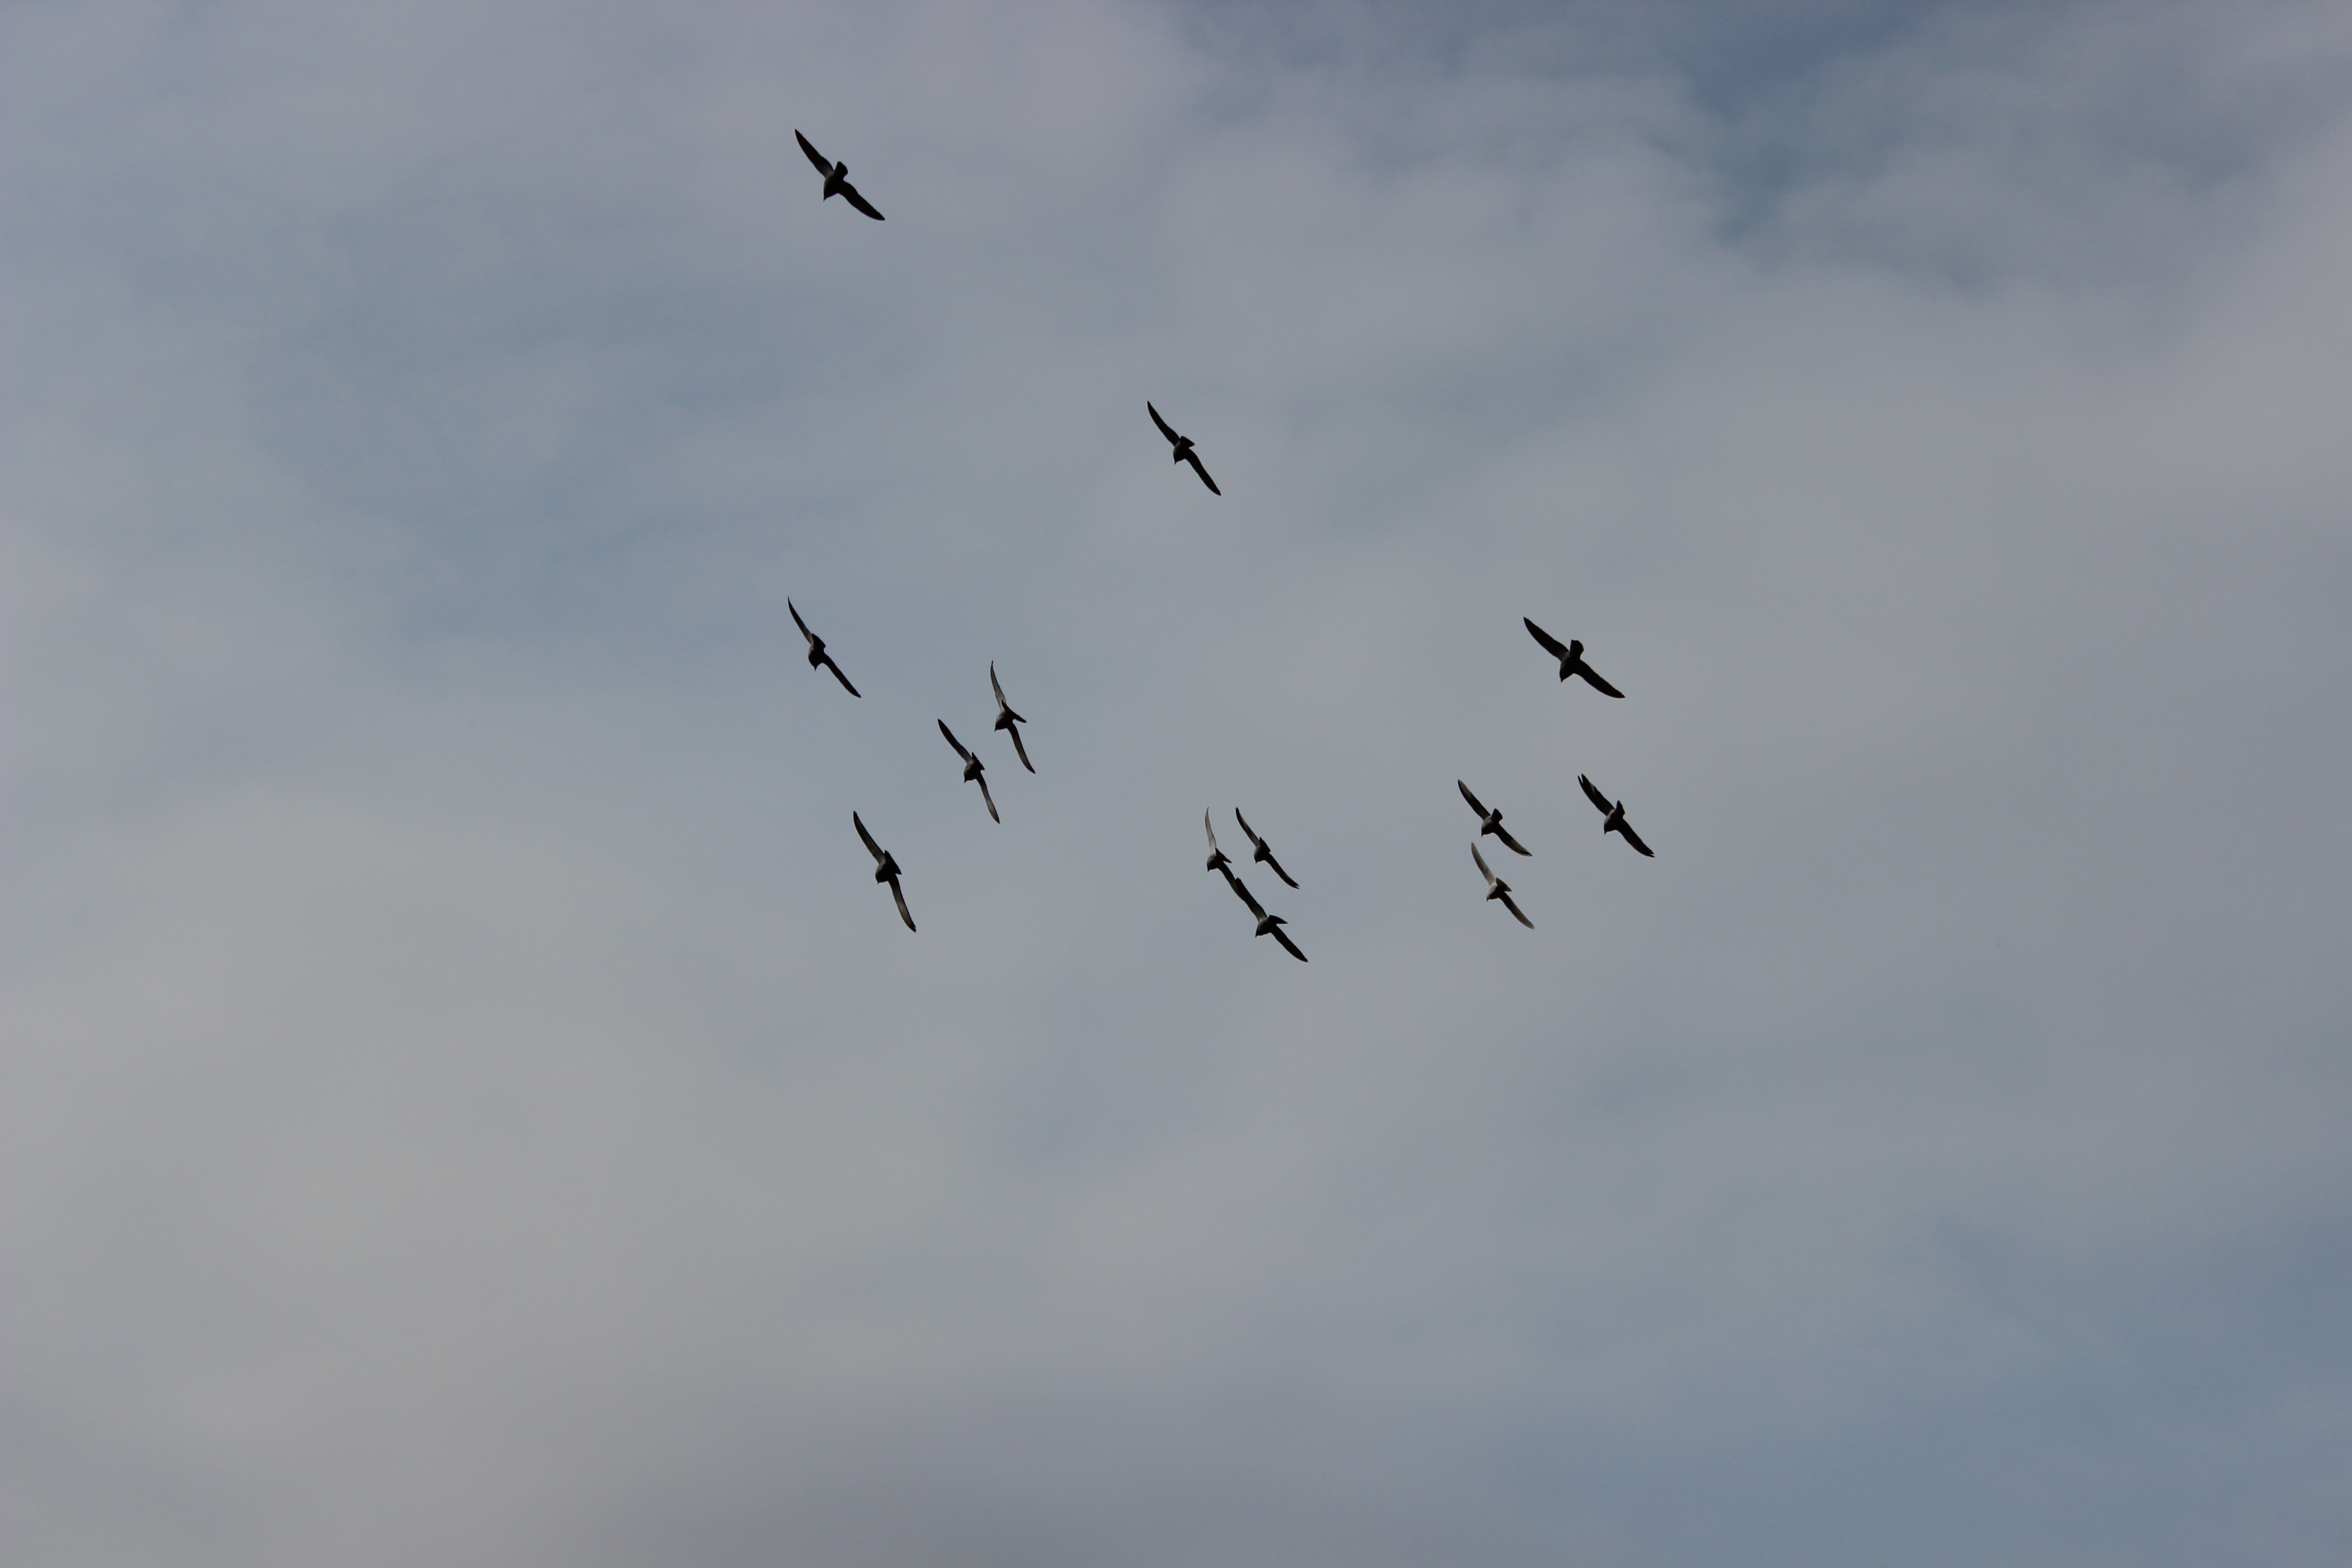
nature, bird, wing, sky, pen, flock, fly, summer, pet, flight, freedom, bird view, birds, pigeons, skies, clouds, wings, animals, the height of the, bird migration, airfare, atmosphere of earth, animal migration